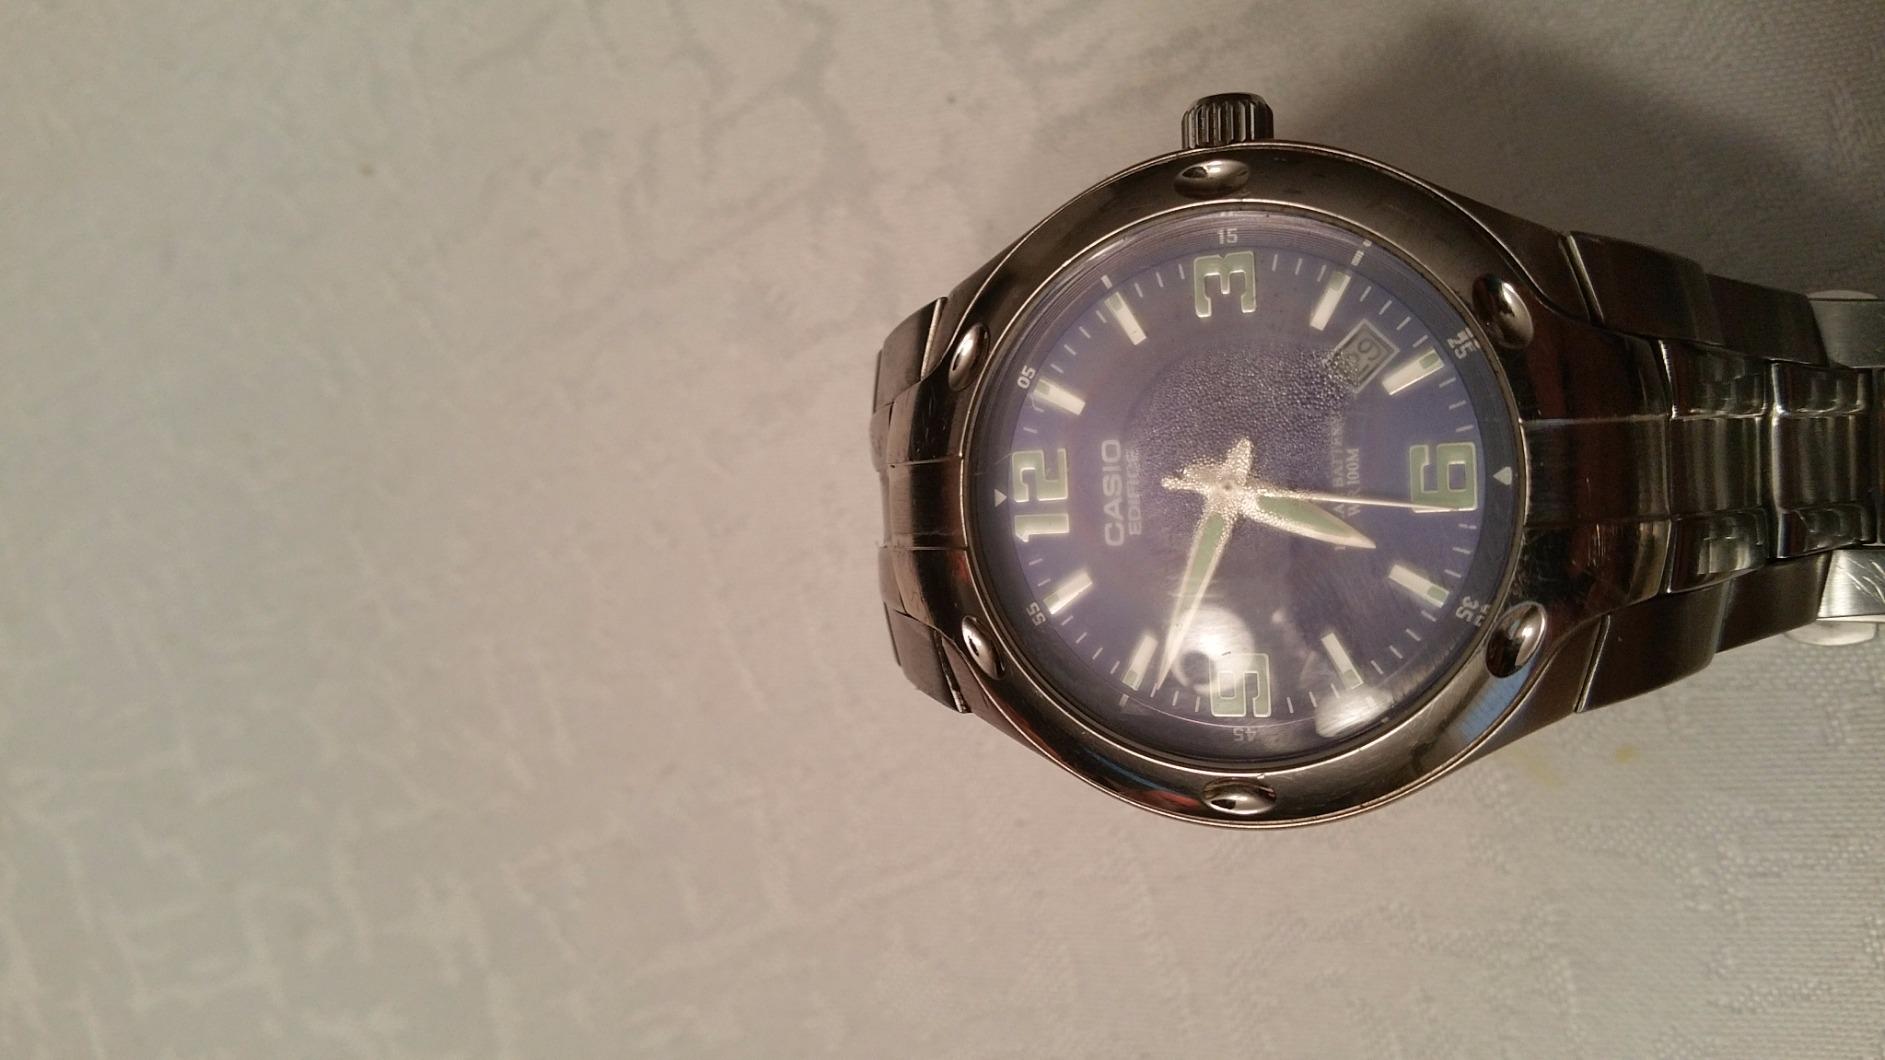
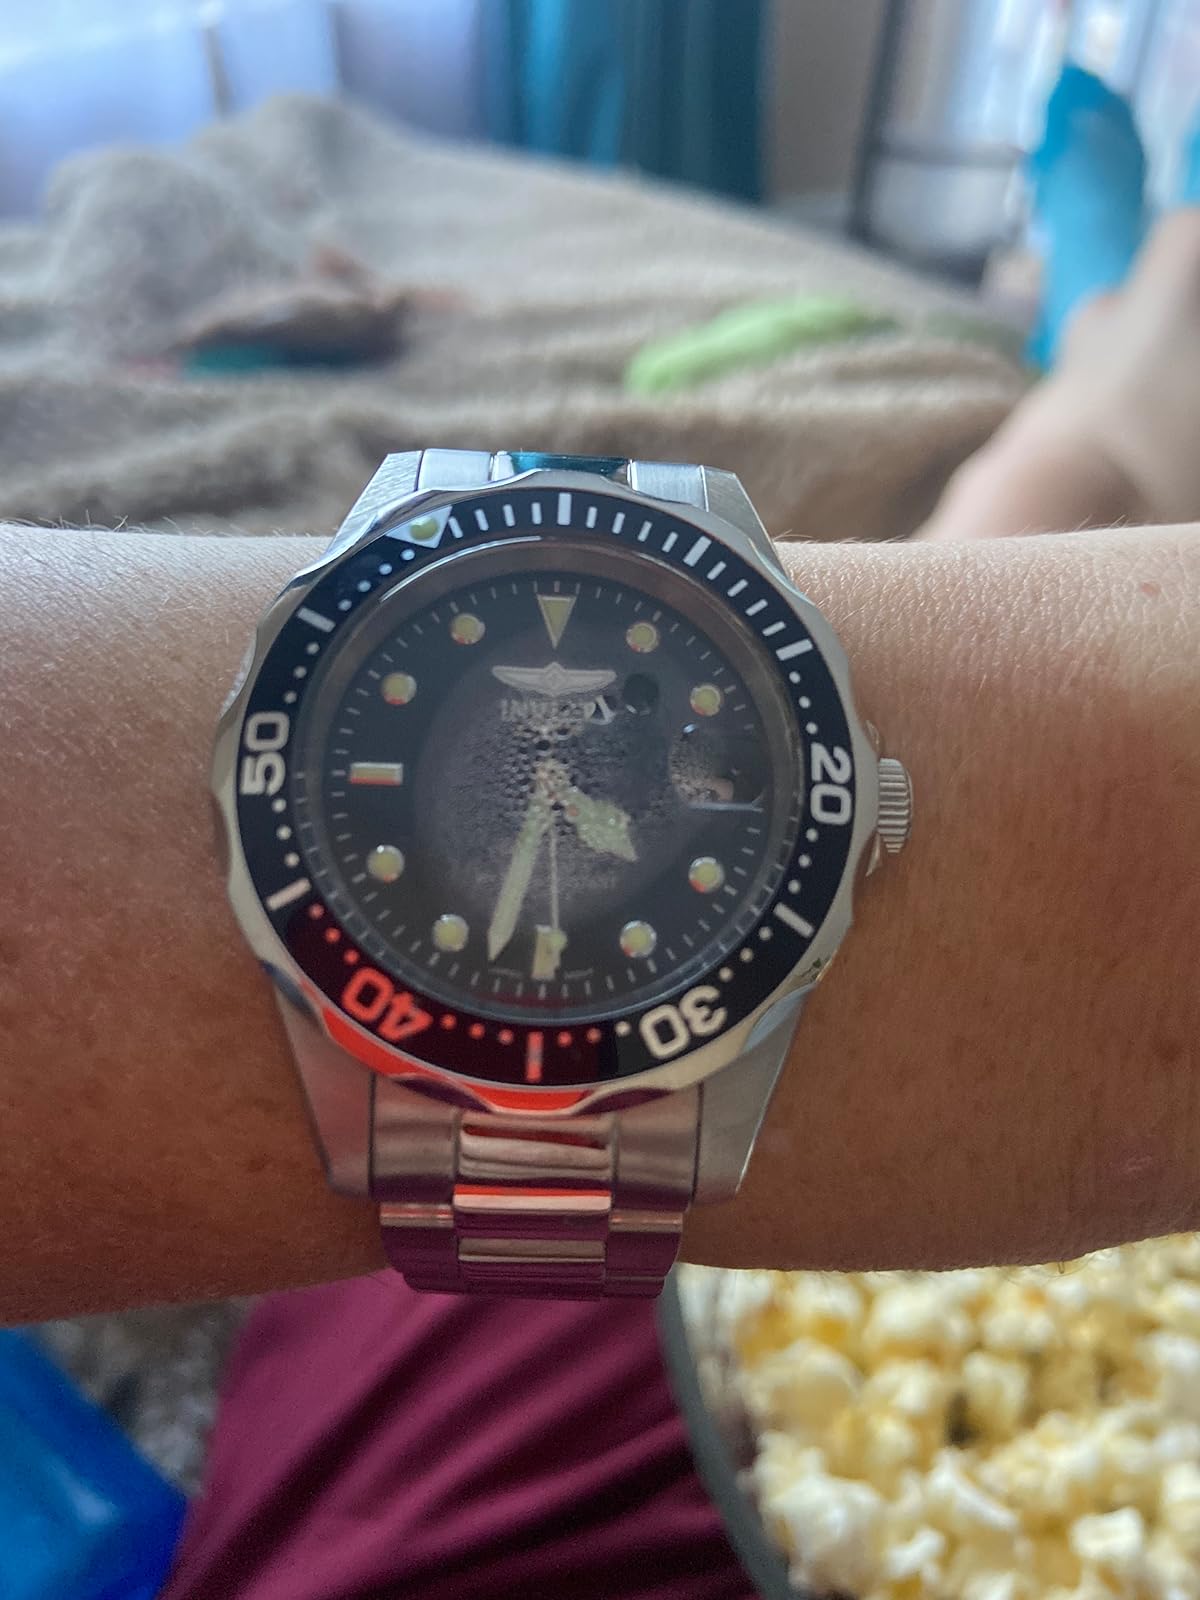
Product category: accessories_watch
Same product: no